Copenhagen

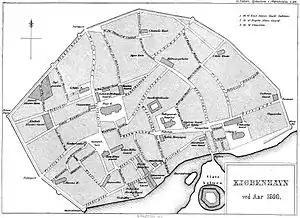
Reconstruction of Copenhagen

Substantial discoveries of flint tools in the area provide evidence of human settlements dating to the Stone Age. Many historians believe the town dates to the late Viking Age, and was possibly founded by Sweyn I Forkbeard.